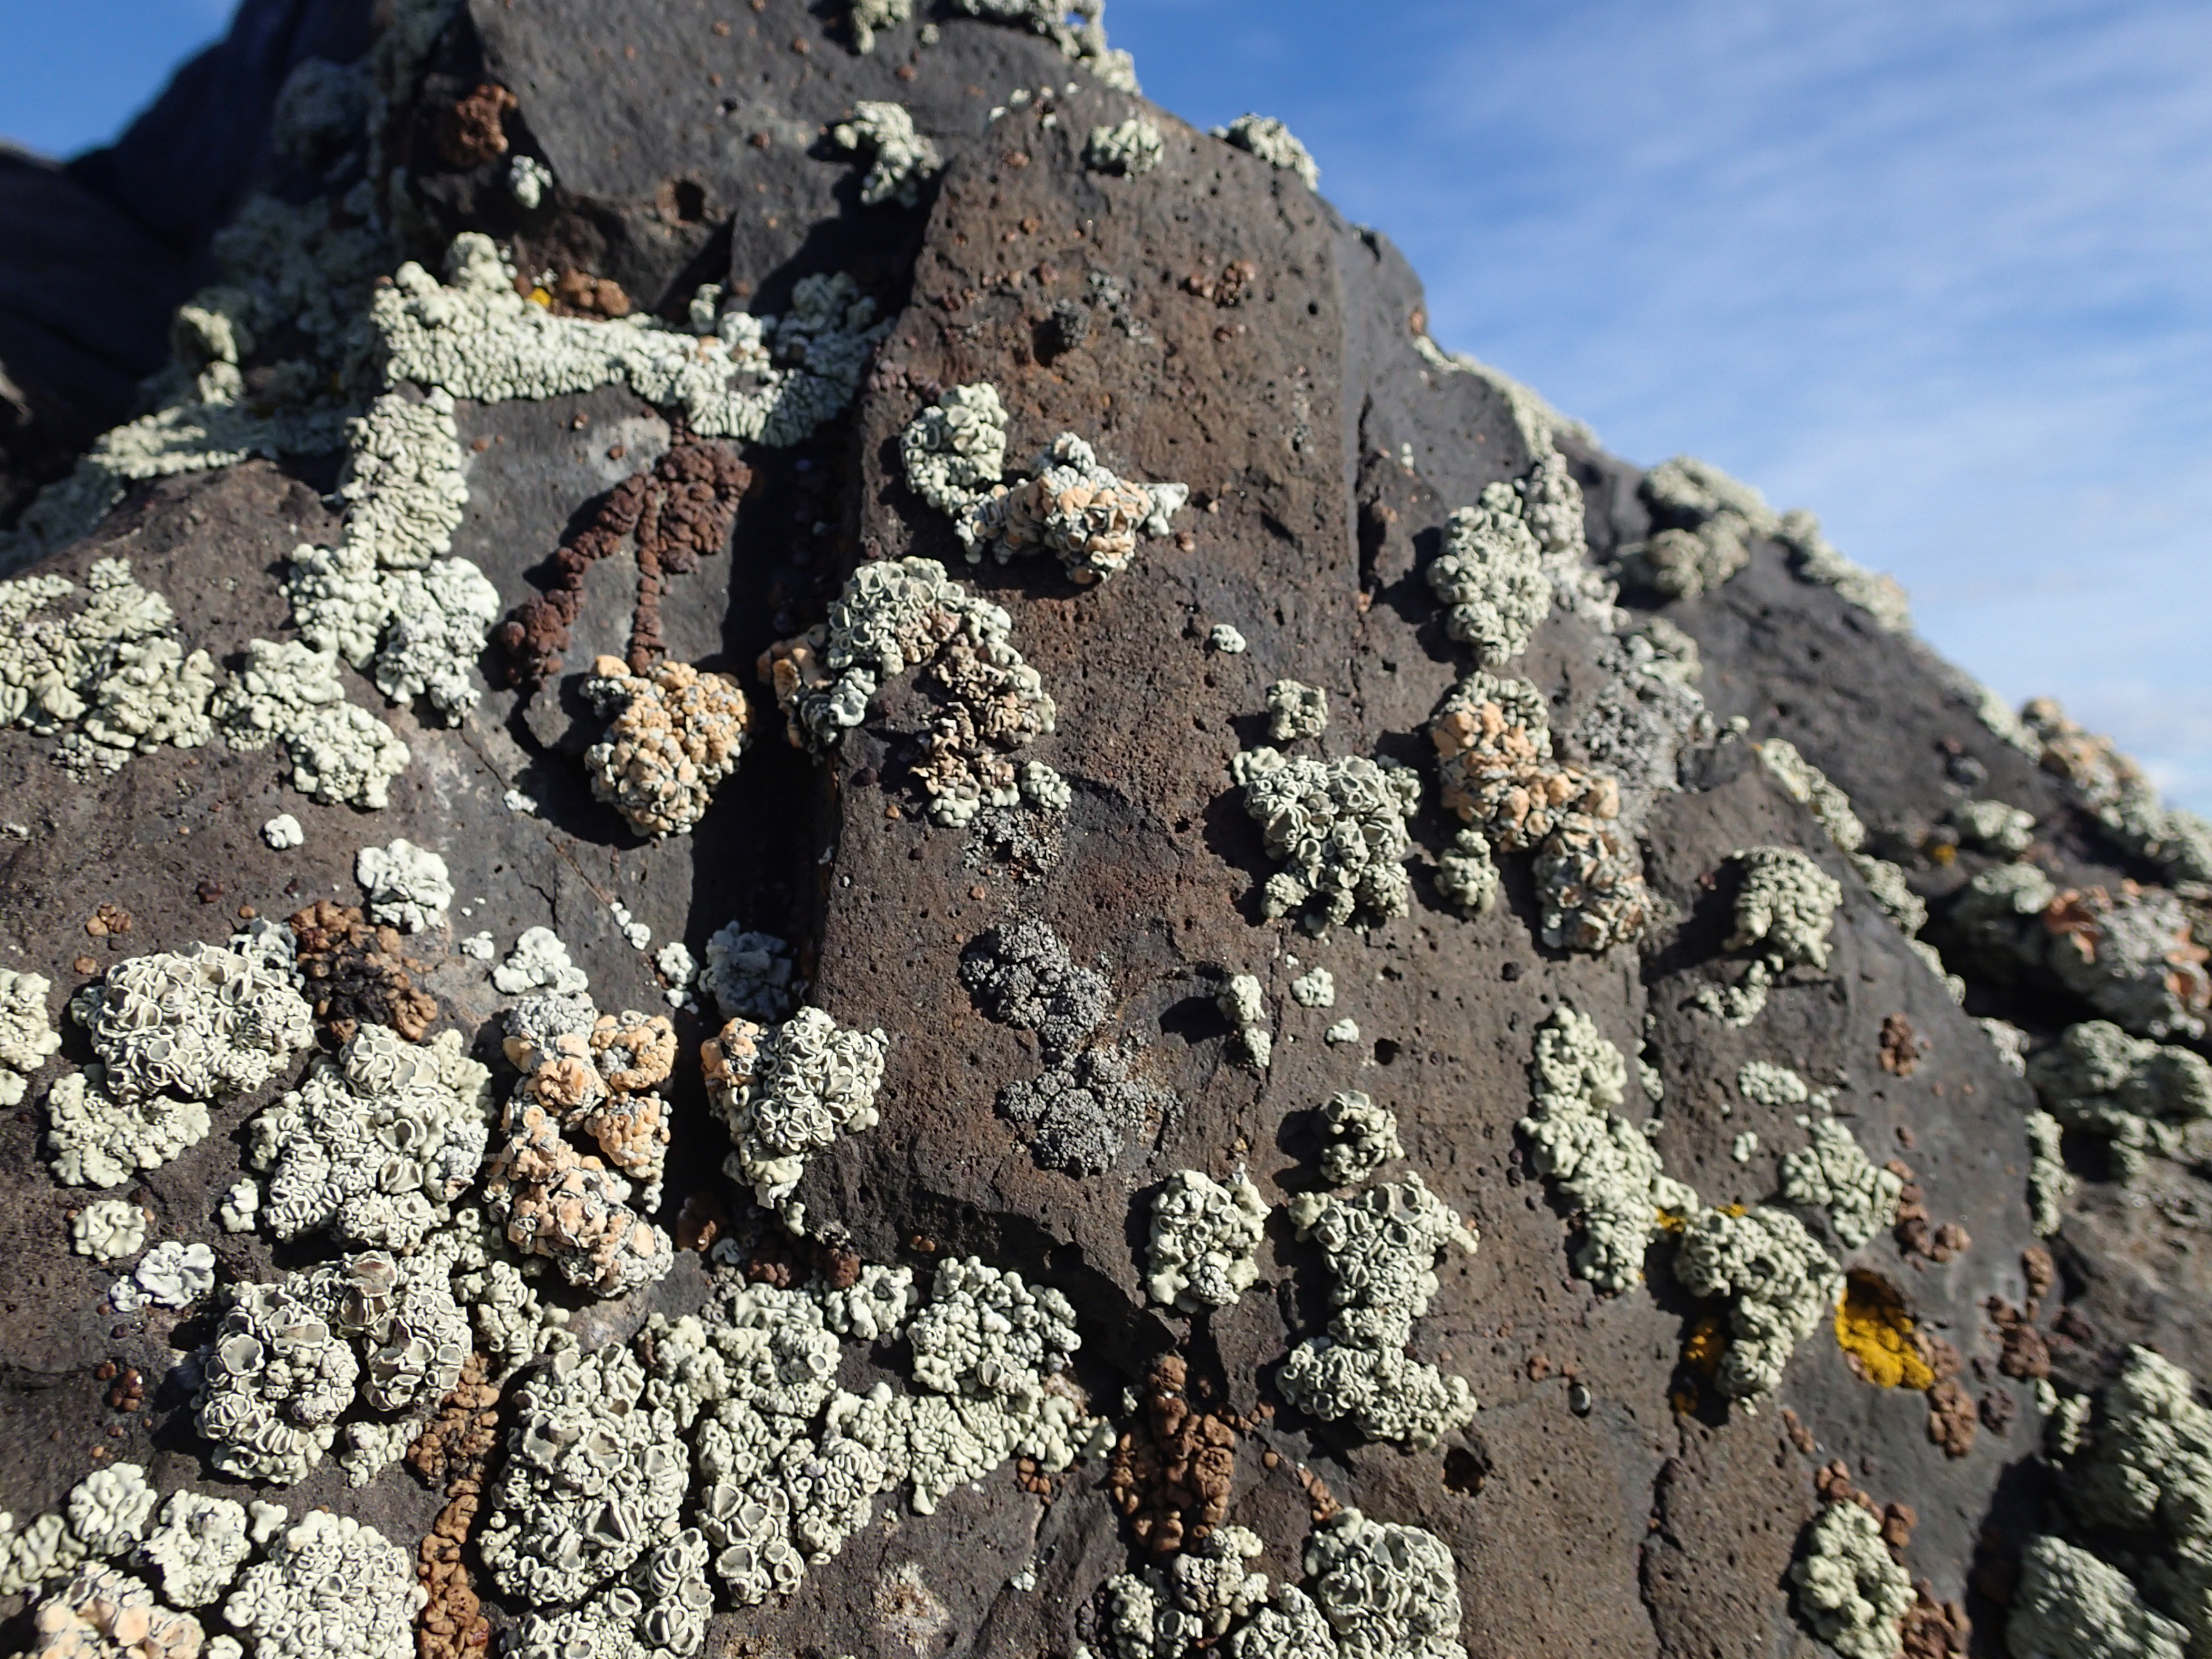
rock, mountain, wall, soil, terrain, material, ridge, geology, geological phenomenon